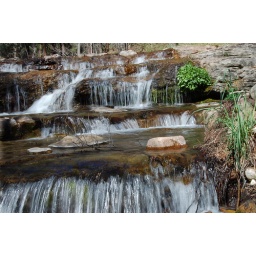
Photo is a little left I tried to balance on a log standing on a rock in the middle. Horton Creek Arizona